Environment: real
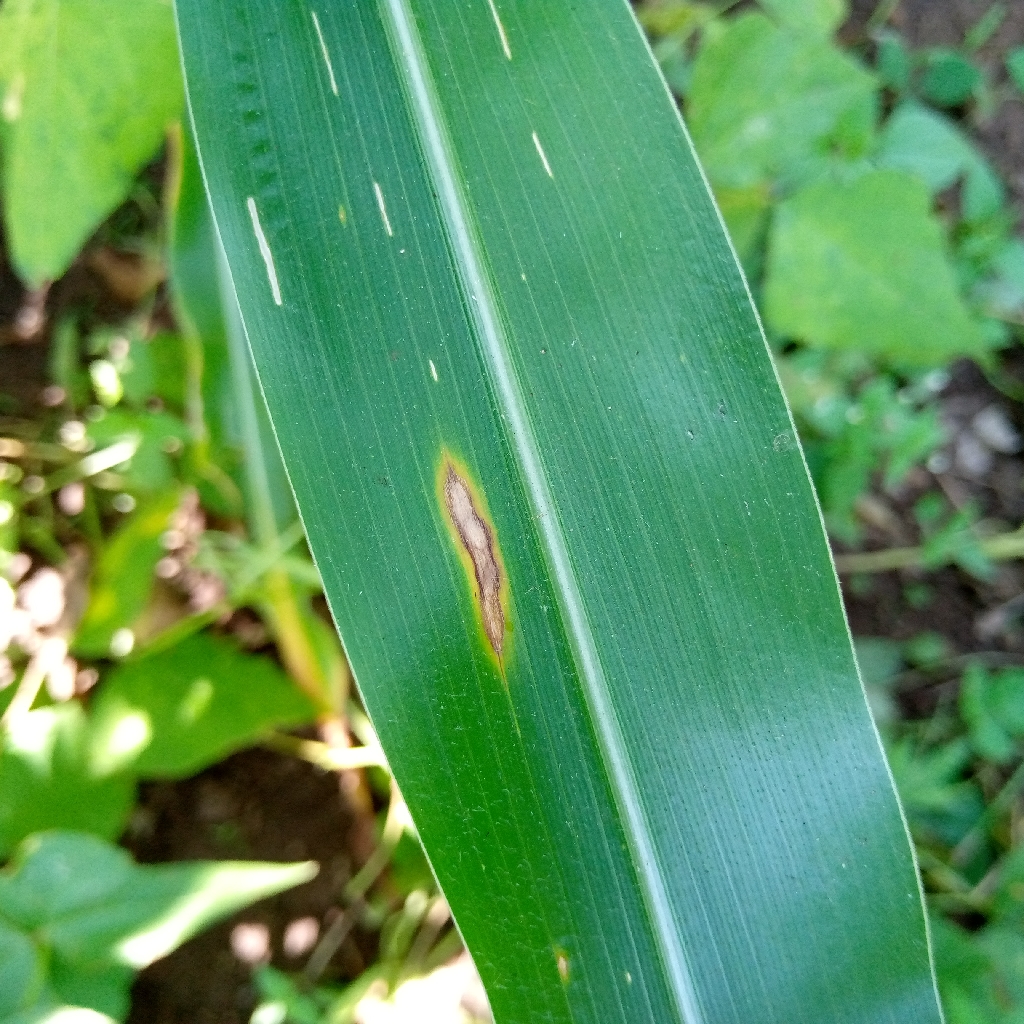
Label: northern_corn_leaf_blight